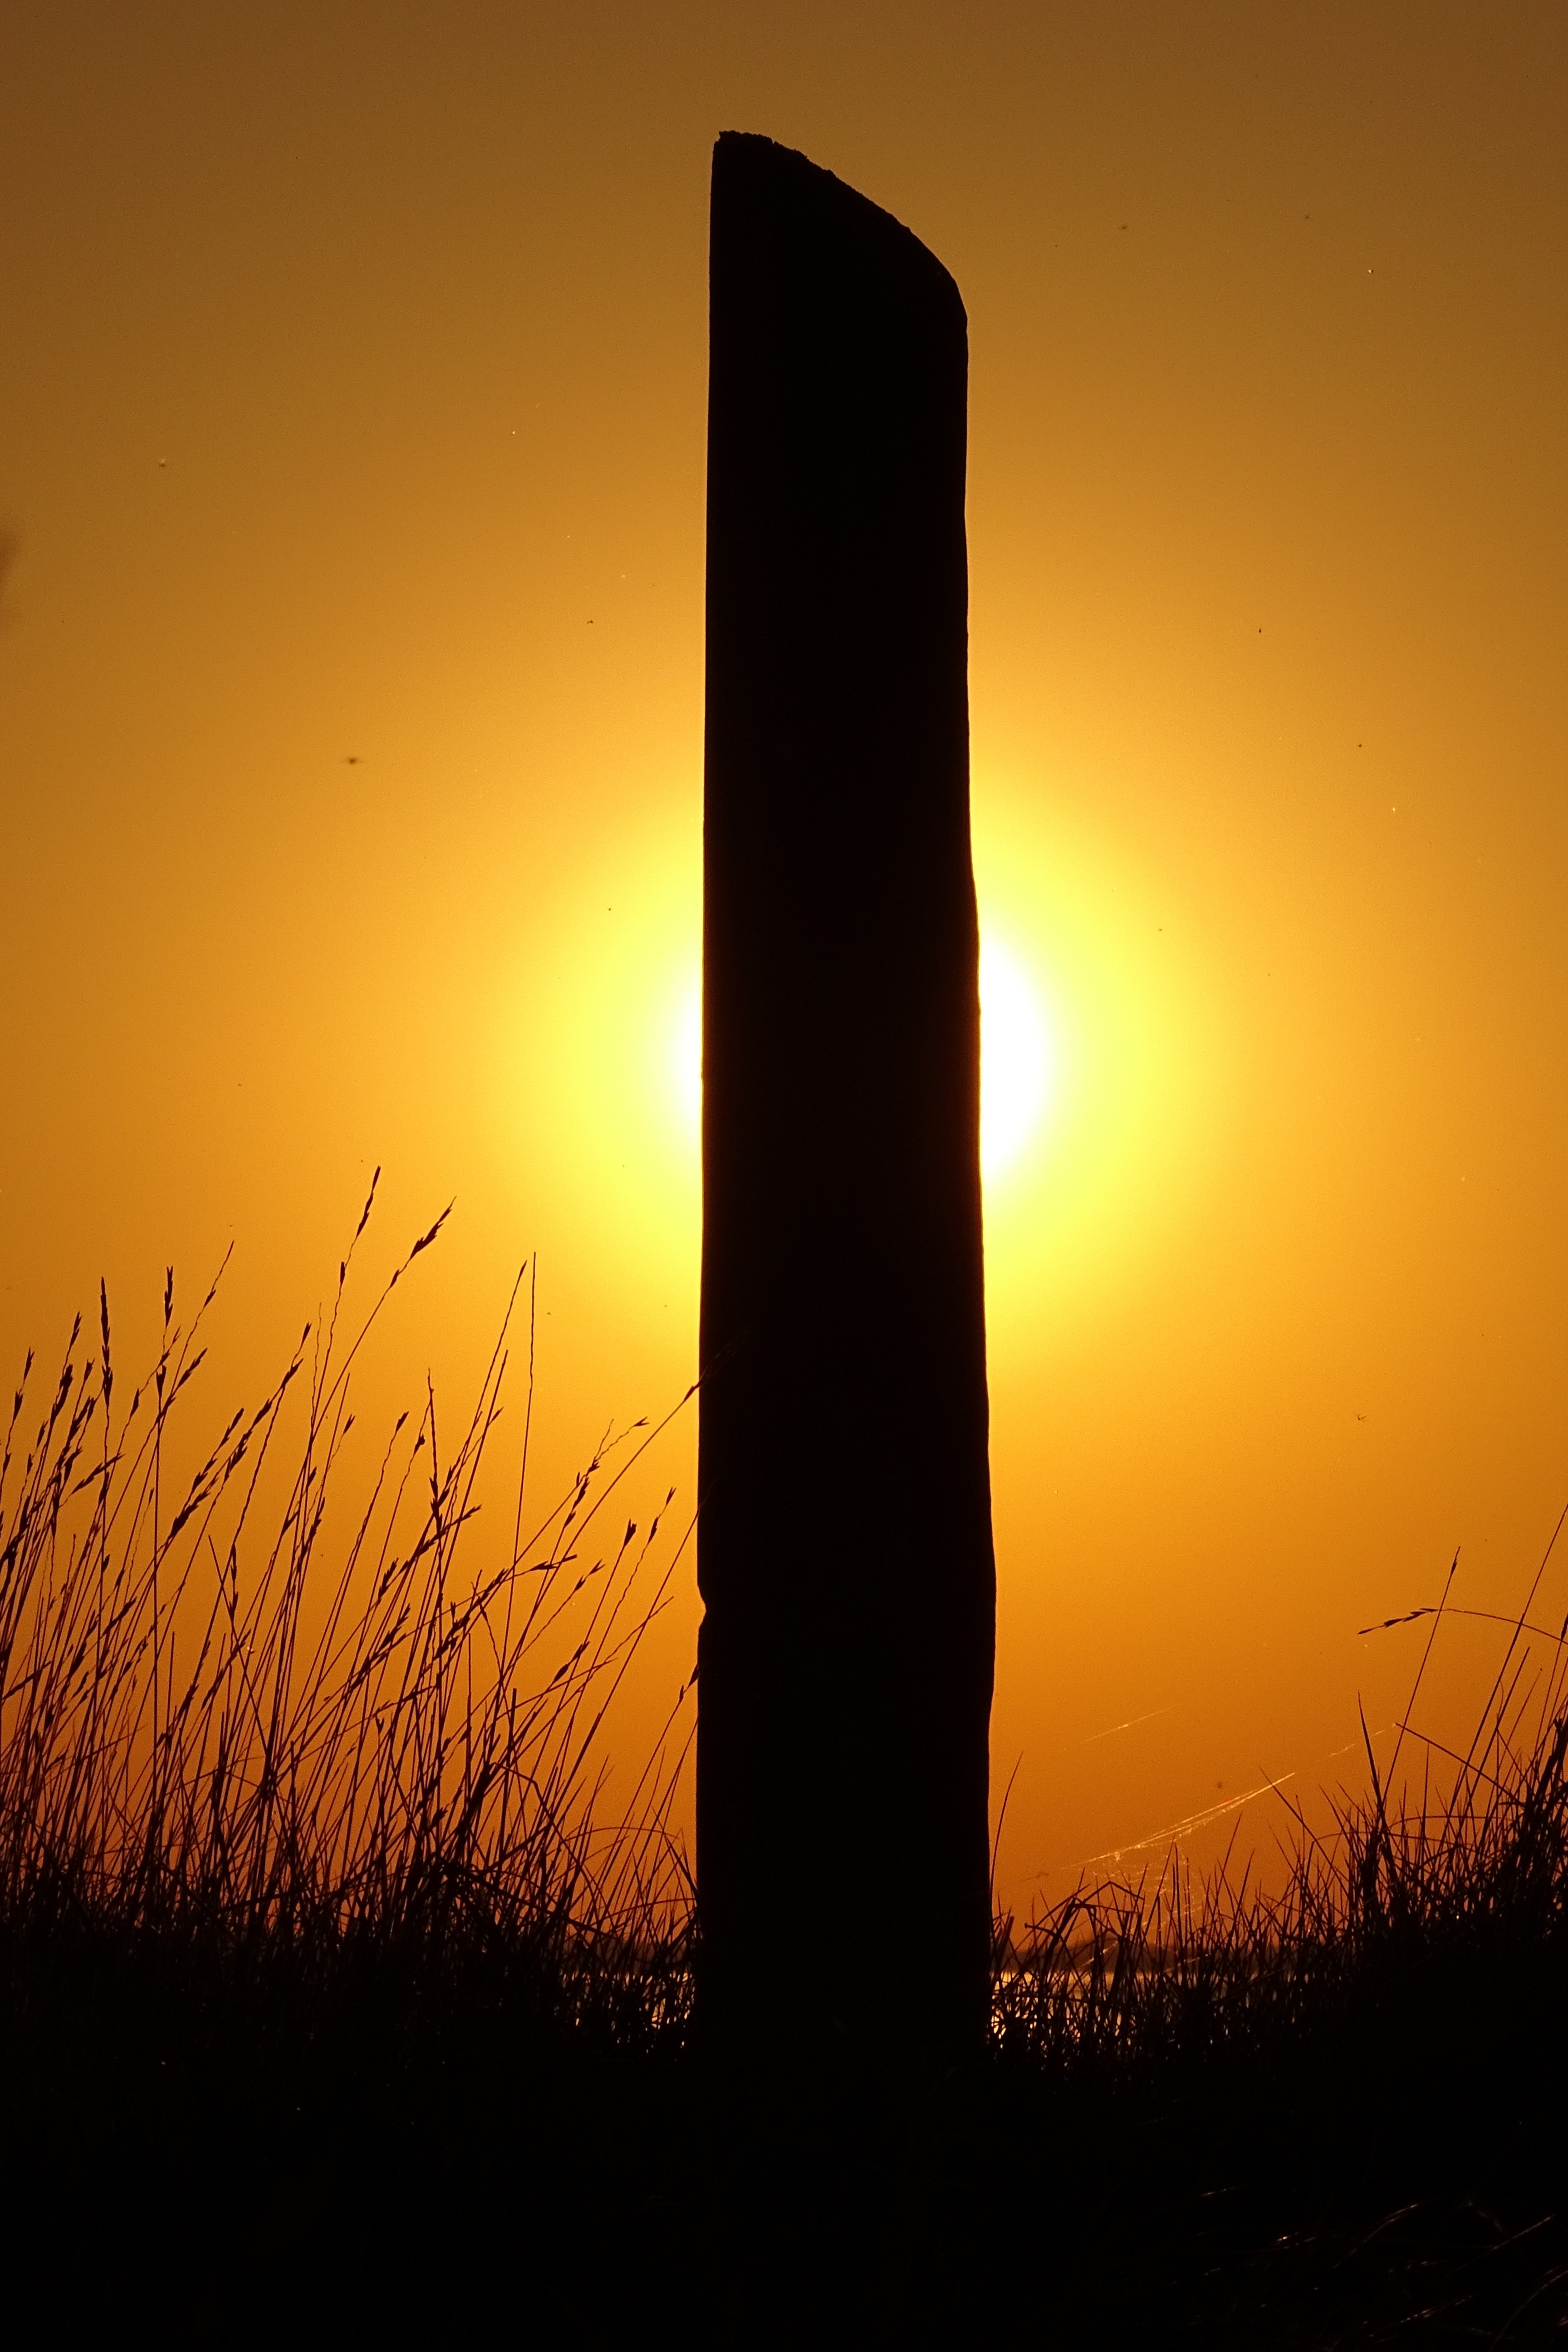
sea, nature, horizon, silhouette, light, sky, sun, sunrise, sunset, sunlight, morning, lake, dawn, atmosphere, dusk, evening, reflection, camping, north sea, abendstimmung, afterglow, evening sky, setting sun, sun and sea, astronomical object, varel, atmospheric phenomenon